How to Live with Your Parents (For the Rest of Your Life)

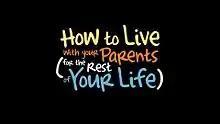

How to Live with Your Parents (For the Rest of Your Life) is an American single-camera sitcom created by "Accidentally on Purpose" creator Claudia Lonow that aired on ABC from April 3 to June 26, 2013. The series was produced by 20th Century Fox Television and stars Sarah Chalke as Polly who – along with her daughter – ends up moving into her parents' house because of the 2008 financial crisis and her divorce. On May 10, 2013, "How to Live with Your Parents (For the Rest of Your Life)" was canceled by ABC after one season.